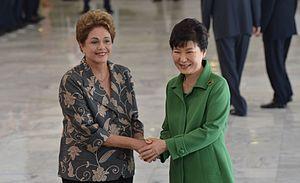
L'impeachment /ɪmˈpiːt͡ʃmənt/ est une procédure du droit anglo-saxon par laquelle un organe détenant le pouvoir législatif met en accusation un officiel du gouvernement. Elle ne signifie pas automatiquement la déchéance, mais peut constituer la première étape d'un processus menant à la démission des fonctions de la personne mise en accusation.